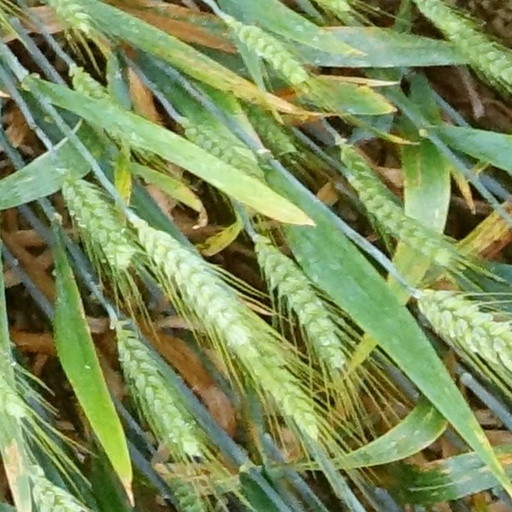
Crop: wheat